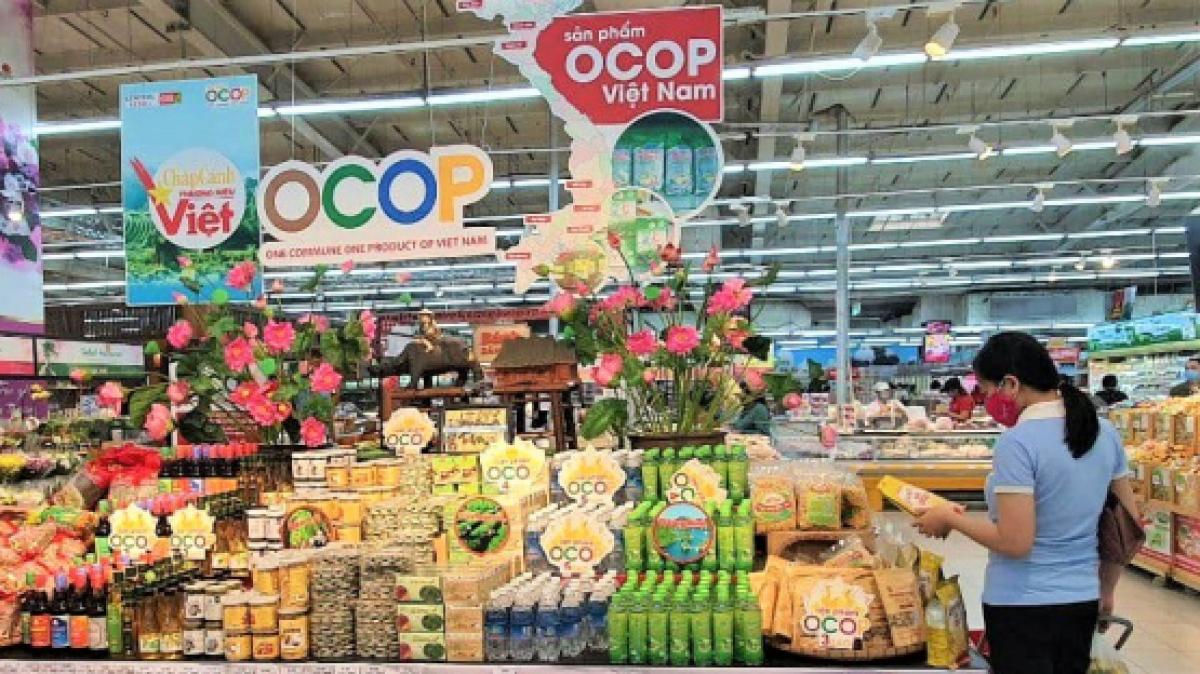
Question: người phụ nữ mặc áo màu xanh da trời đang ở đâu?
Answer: cô ấy đang ở trong siêu thị